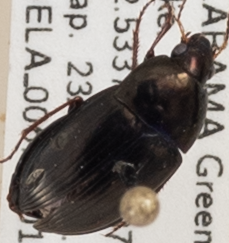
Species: Amara impuncticollis
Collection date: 2018-05-07
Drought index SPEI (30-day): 0.822
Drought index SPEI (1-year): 0.8
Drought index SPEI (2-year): -0.39